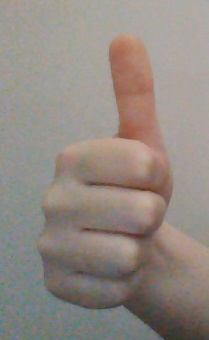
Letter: aleff